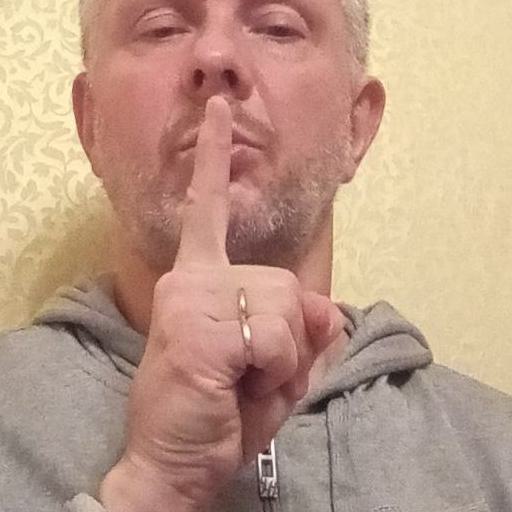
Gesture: mute